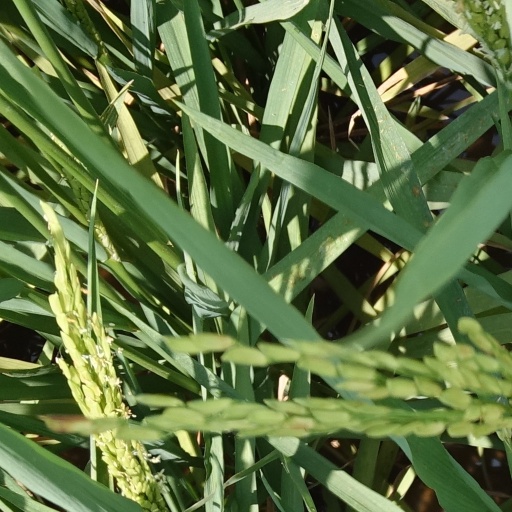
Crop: rice